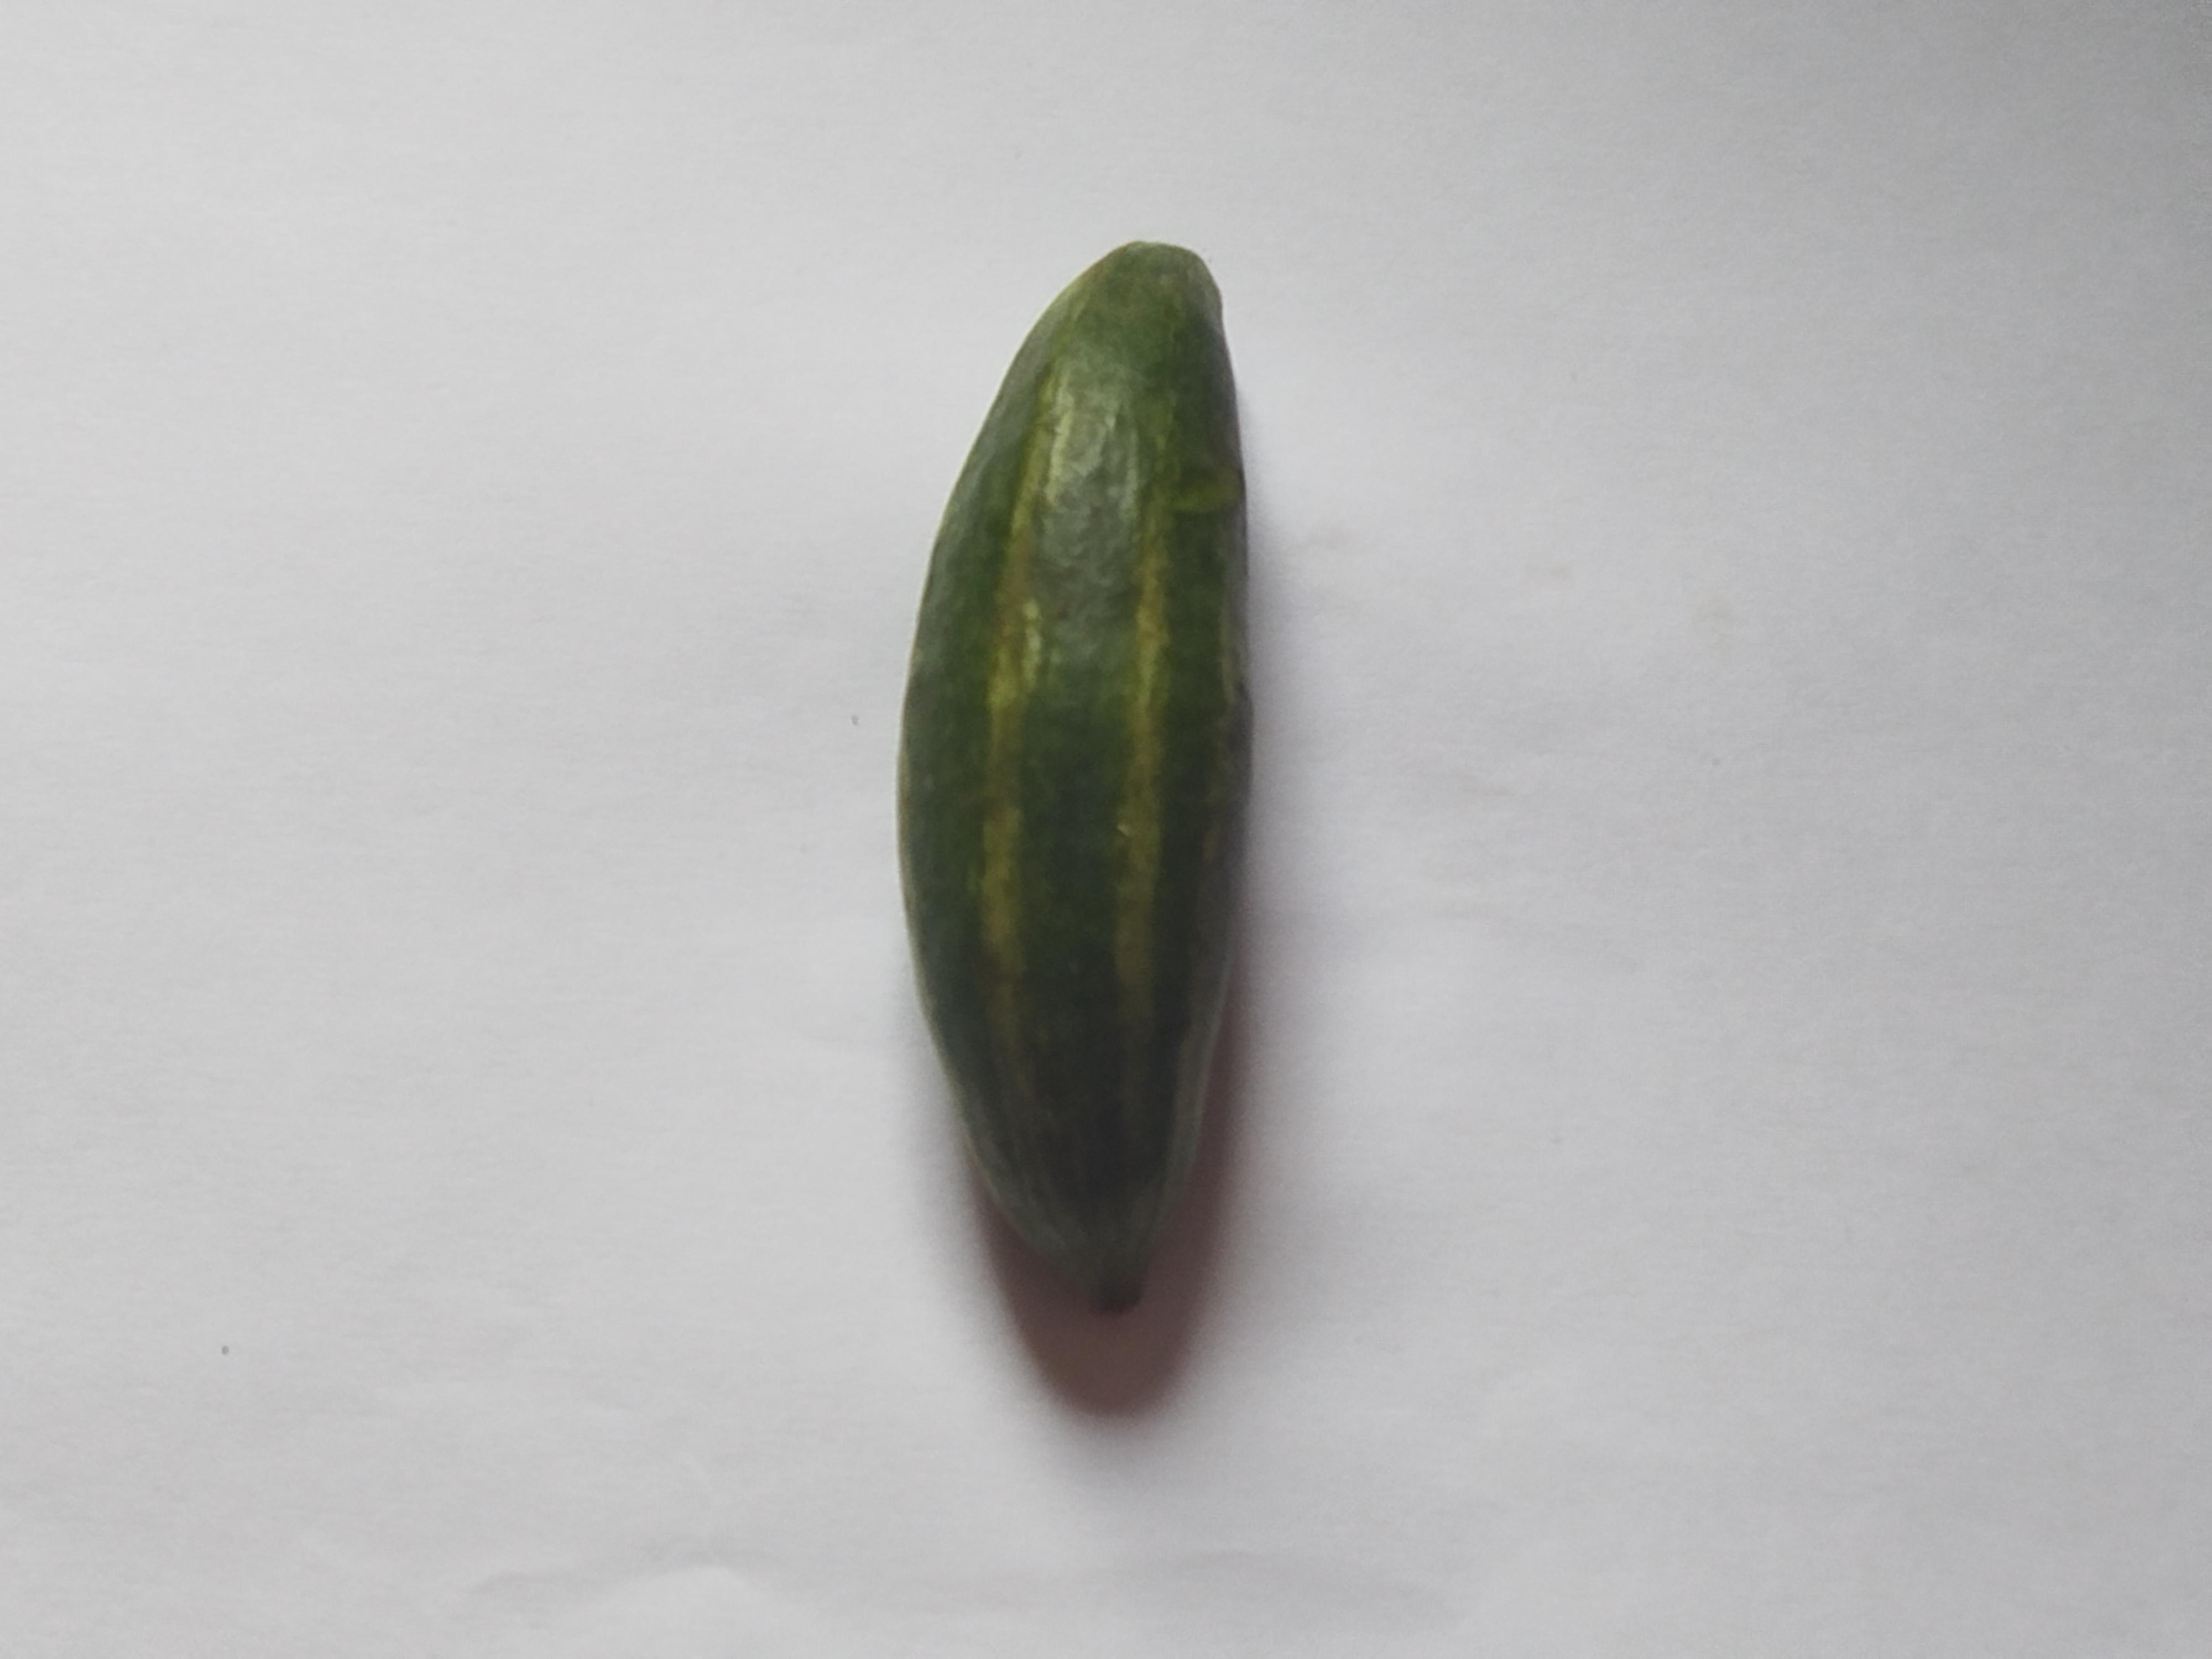
Label: Pointed gourd